Flat Bastion

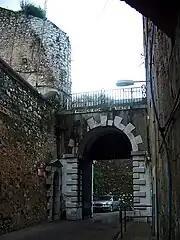
North side of Prince Edward's Gate at the Charles V Wall, with sentry box and plaque at left

Flat Bastion and South Bastion were elements in the defence of the Africa Gate (Puerta de Africa), now Southport Gates. Southport Gate is the smallest of a trio of gates, west of Flat Bastion and adjacent to Trafalgar Cemetery, that are known as the Southport Gates. That smallest gate was the first of the three and was constructed by Italian engineer Giovanni Battista Calvi at the same time that he designed the Charles V Wall, in 1552. The gate in the middle of the trio is ornamented with the arms of Queen Victoria and Governor of Gibraltar General Sir John Miller Adye and was built in 1883. The third gate is the largest and was constructed in 1967. Entitled the Referendum Gate, it commemorates the votes cast by Gibraltarians in their sovereignty referendum of 1967. Southport Gates are listed with the Gibraltar Heritage Trust.